Mumtaz Hamid Rao

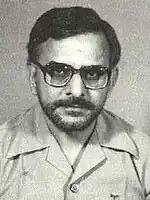
Mumtaz Hamid Rao (1941 – 2011)

Mumtaz Hamid Rao (Urdu: مُمتاز حمِید راؤ) (16 June 1941 in Sialkot, Pakistan – 8 November 2011 in Rawalpindi) was a senior Pakistani electronic media journalist and analyst.